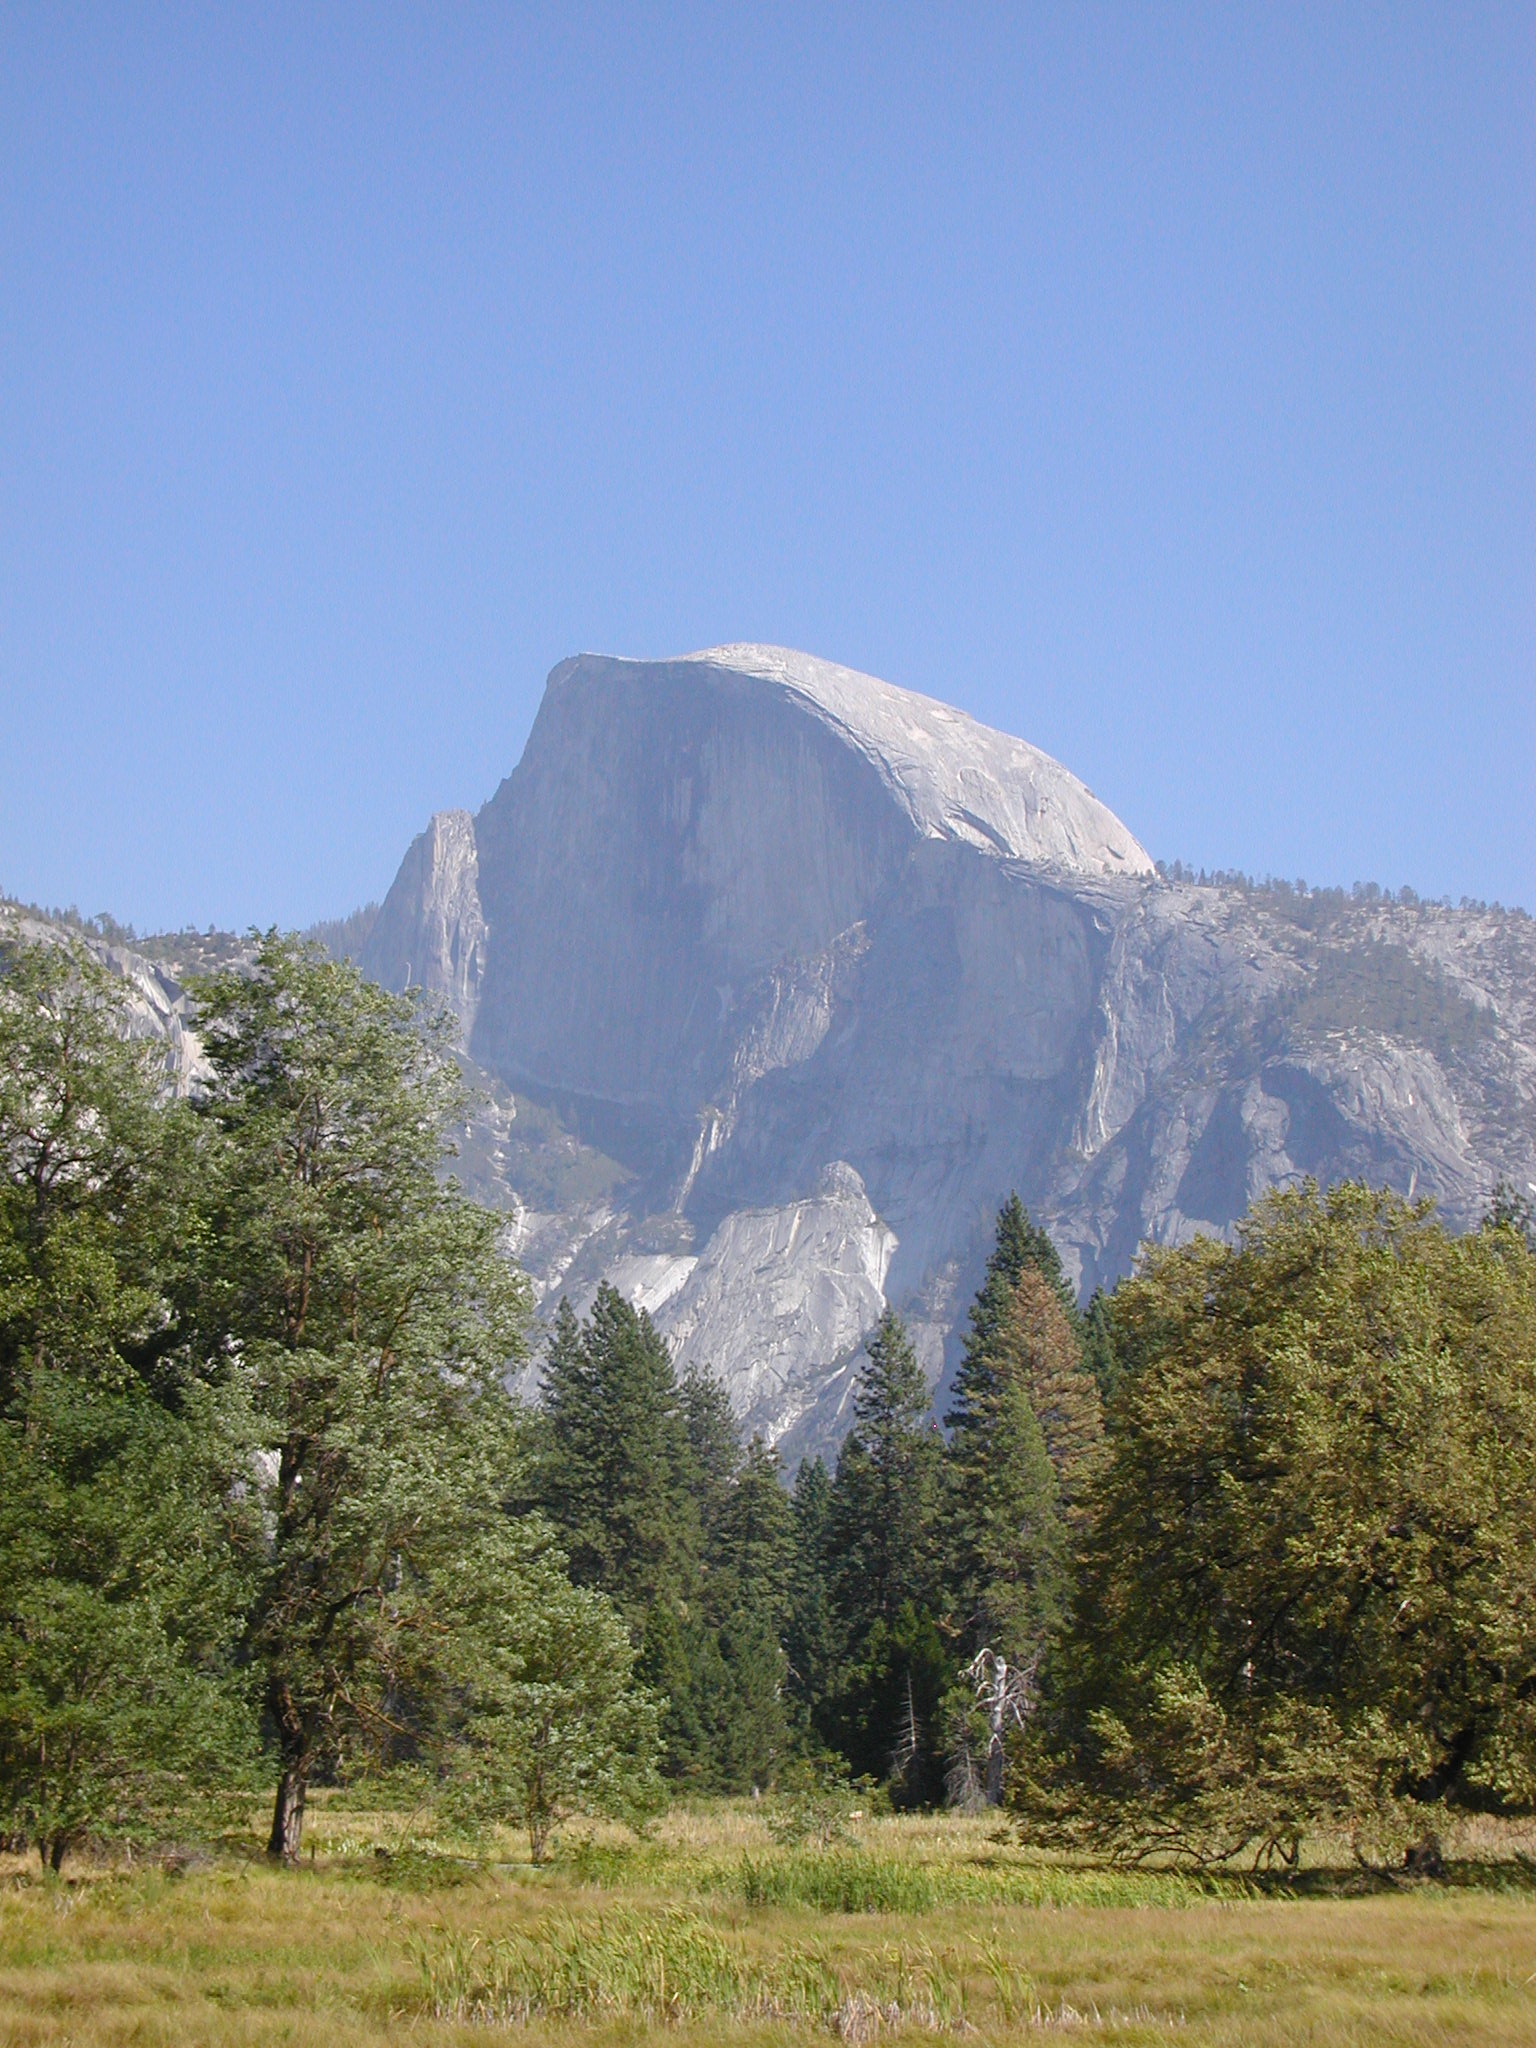
landscape, wilderness, walking, mountain, trail, meadow, hill, adventure, valley, mountain range, yosemite, park, terrain, national park, california, ridge, half dome, outdoors, plateau, fell, landform, geographical feature, mountainous landforms